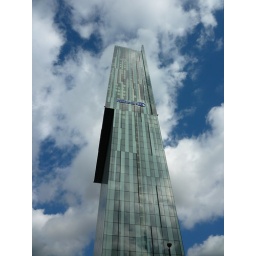
A selected view of Manchester. The unique narrow tower of The Hitlon in Manchester. With a panoramic bar on the 25 floor